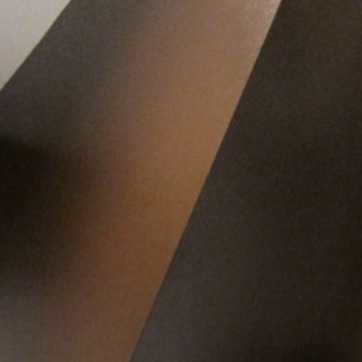
Material: painted